Forced-air

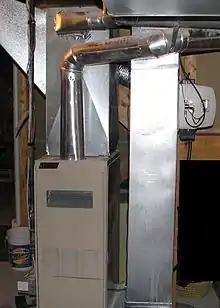
A modern forced-air heating furnace of the gas-fired variety

The basis of any CAV regulator is the self-balancing mechanism. It is the design of this mechanism that determines the accuracy of maintaining the set flow rate, noise level, minimum regulator resistance, flow range and other parameters.